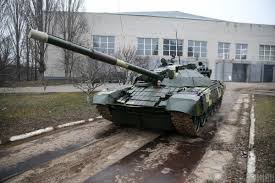
Label: T-72